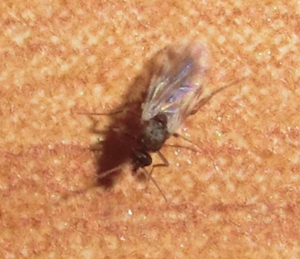
Culicoides impunctatus
Culicoides impunctatus, le moustique des Highlands est une espèce de petits insectes diptères que l'on trouve principalement dans les marais ou les tourbières, spécialement dans le nord-ouest de l'Écosse. On le rencontre principalement de la fin du printemps à la fin de l'automne. Cet insecte est également présent dans son habitat de prédilection dans l'ensemble du Royaume-Uni, mais également en Scandinavie, en Russie et au nord de la Chine. La femelle pique l'Homme, même si elle se nourrit plus généralement de sang de vaches, moutons et cerfs. Il est considéré comme nuisible.